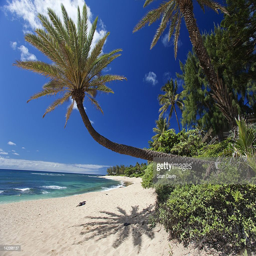
a low hanging palm tree